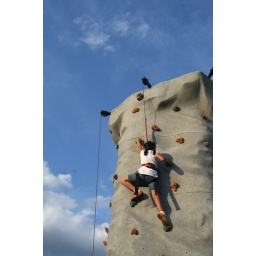
Kyra climbing up the rock wall at Scandinavian Days in Story City, Iowa. June 6, 2009.